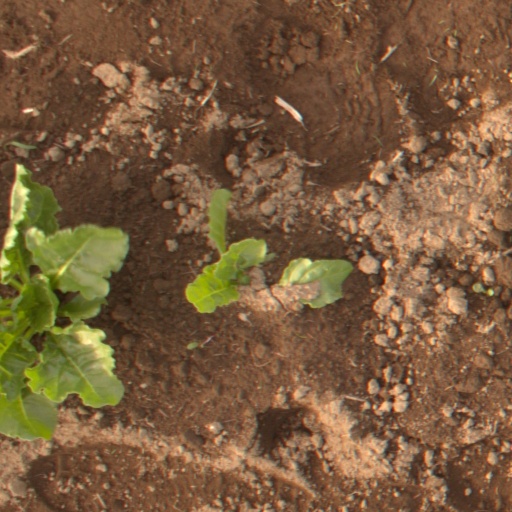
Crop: sugar beet